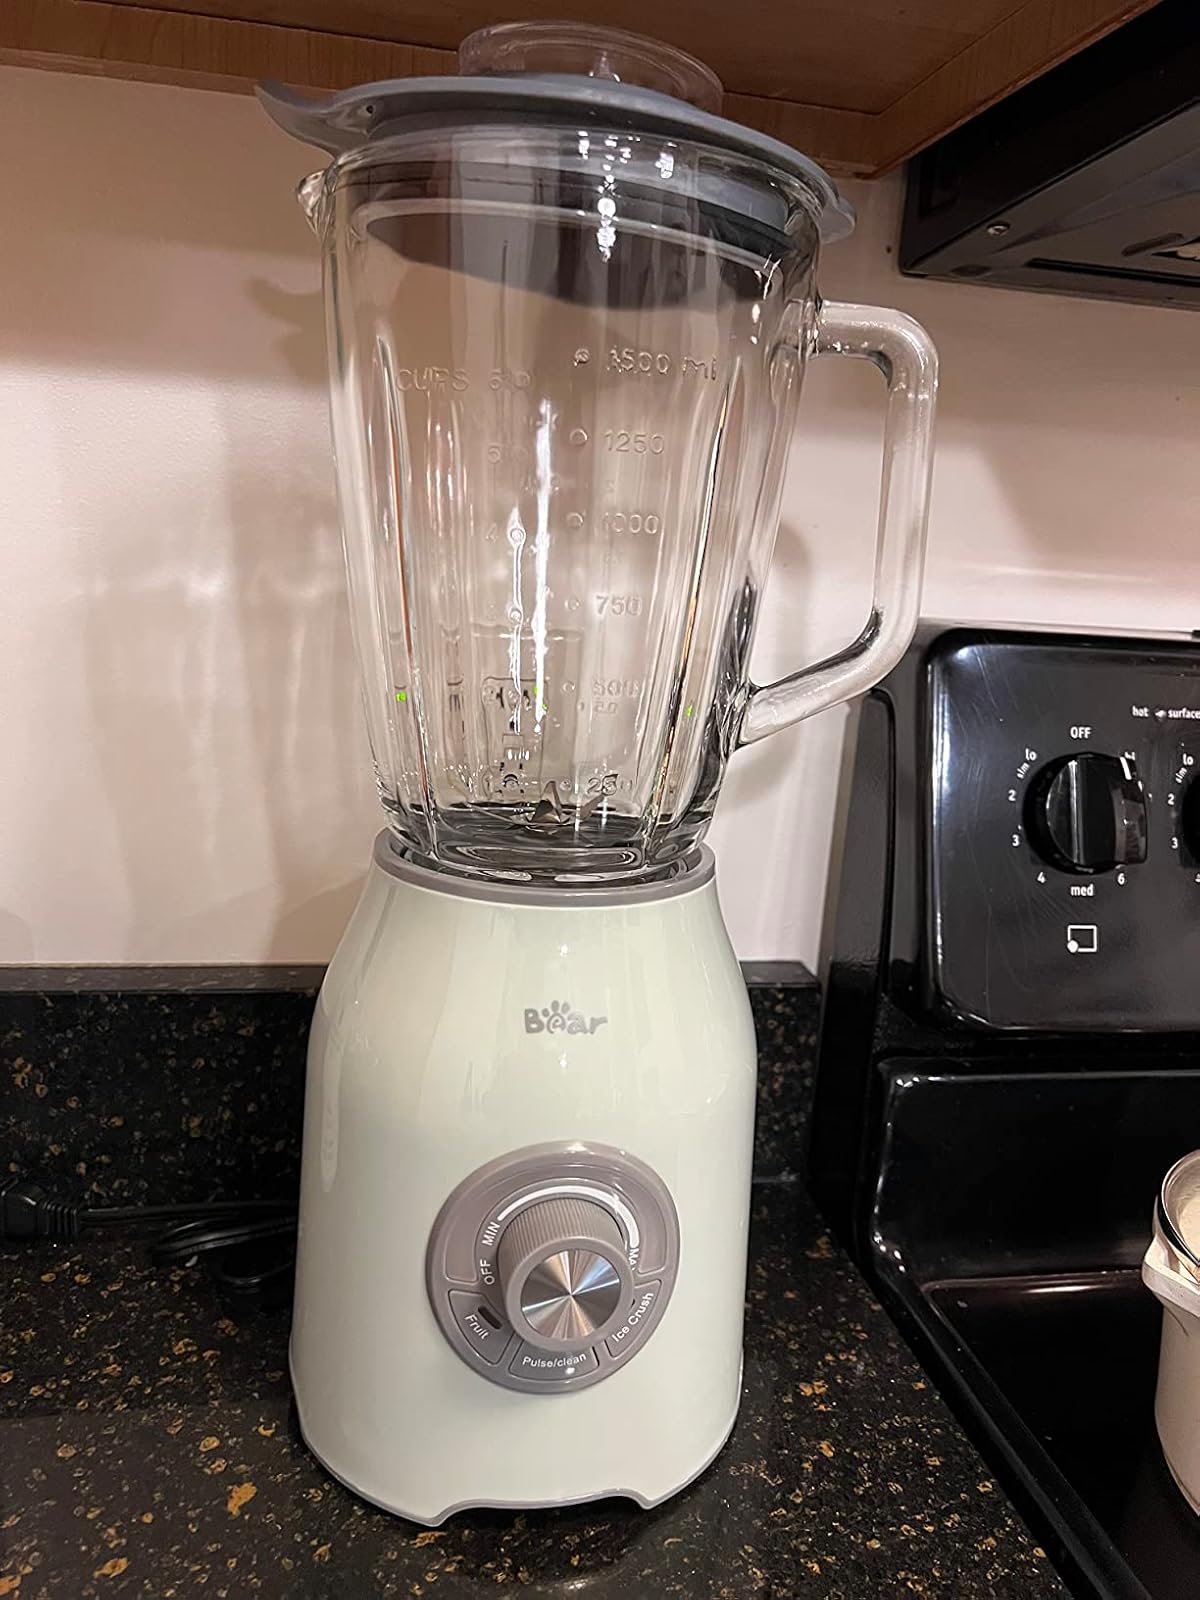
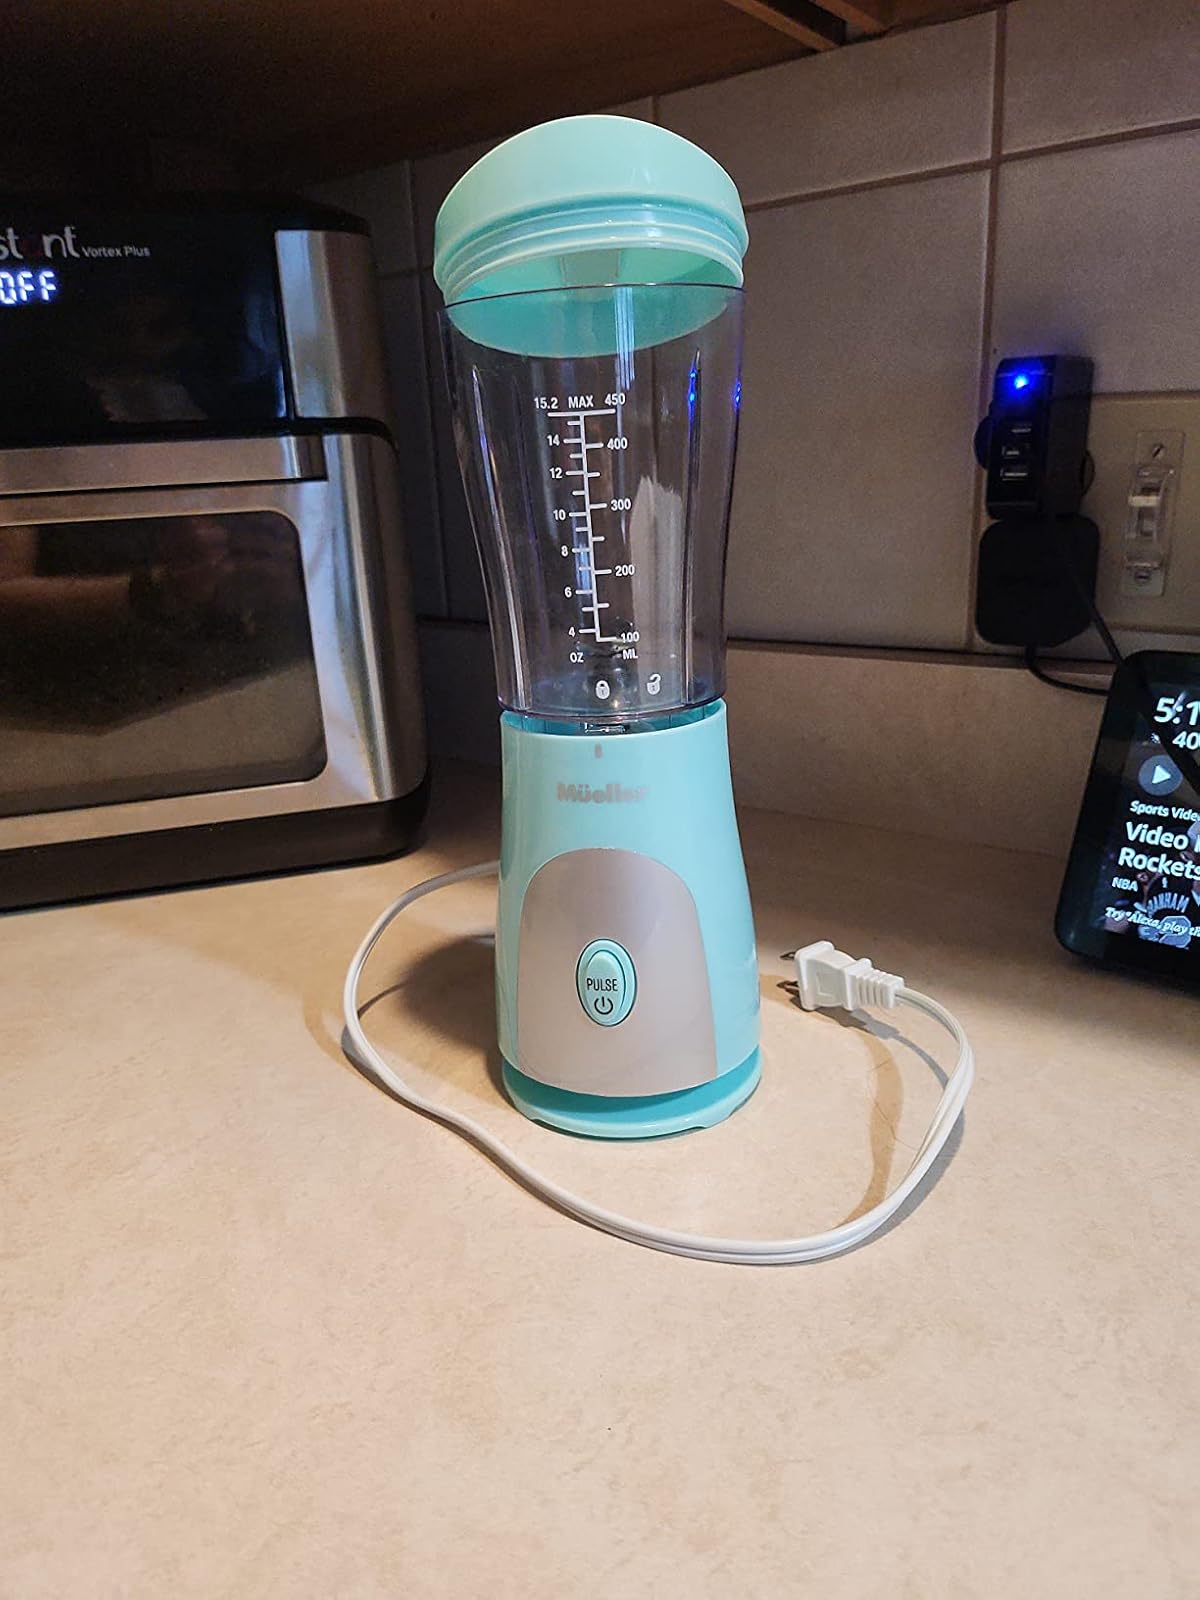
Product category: items_blender
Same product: no